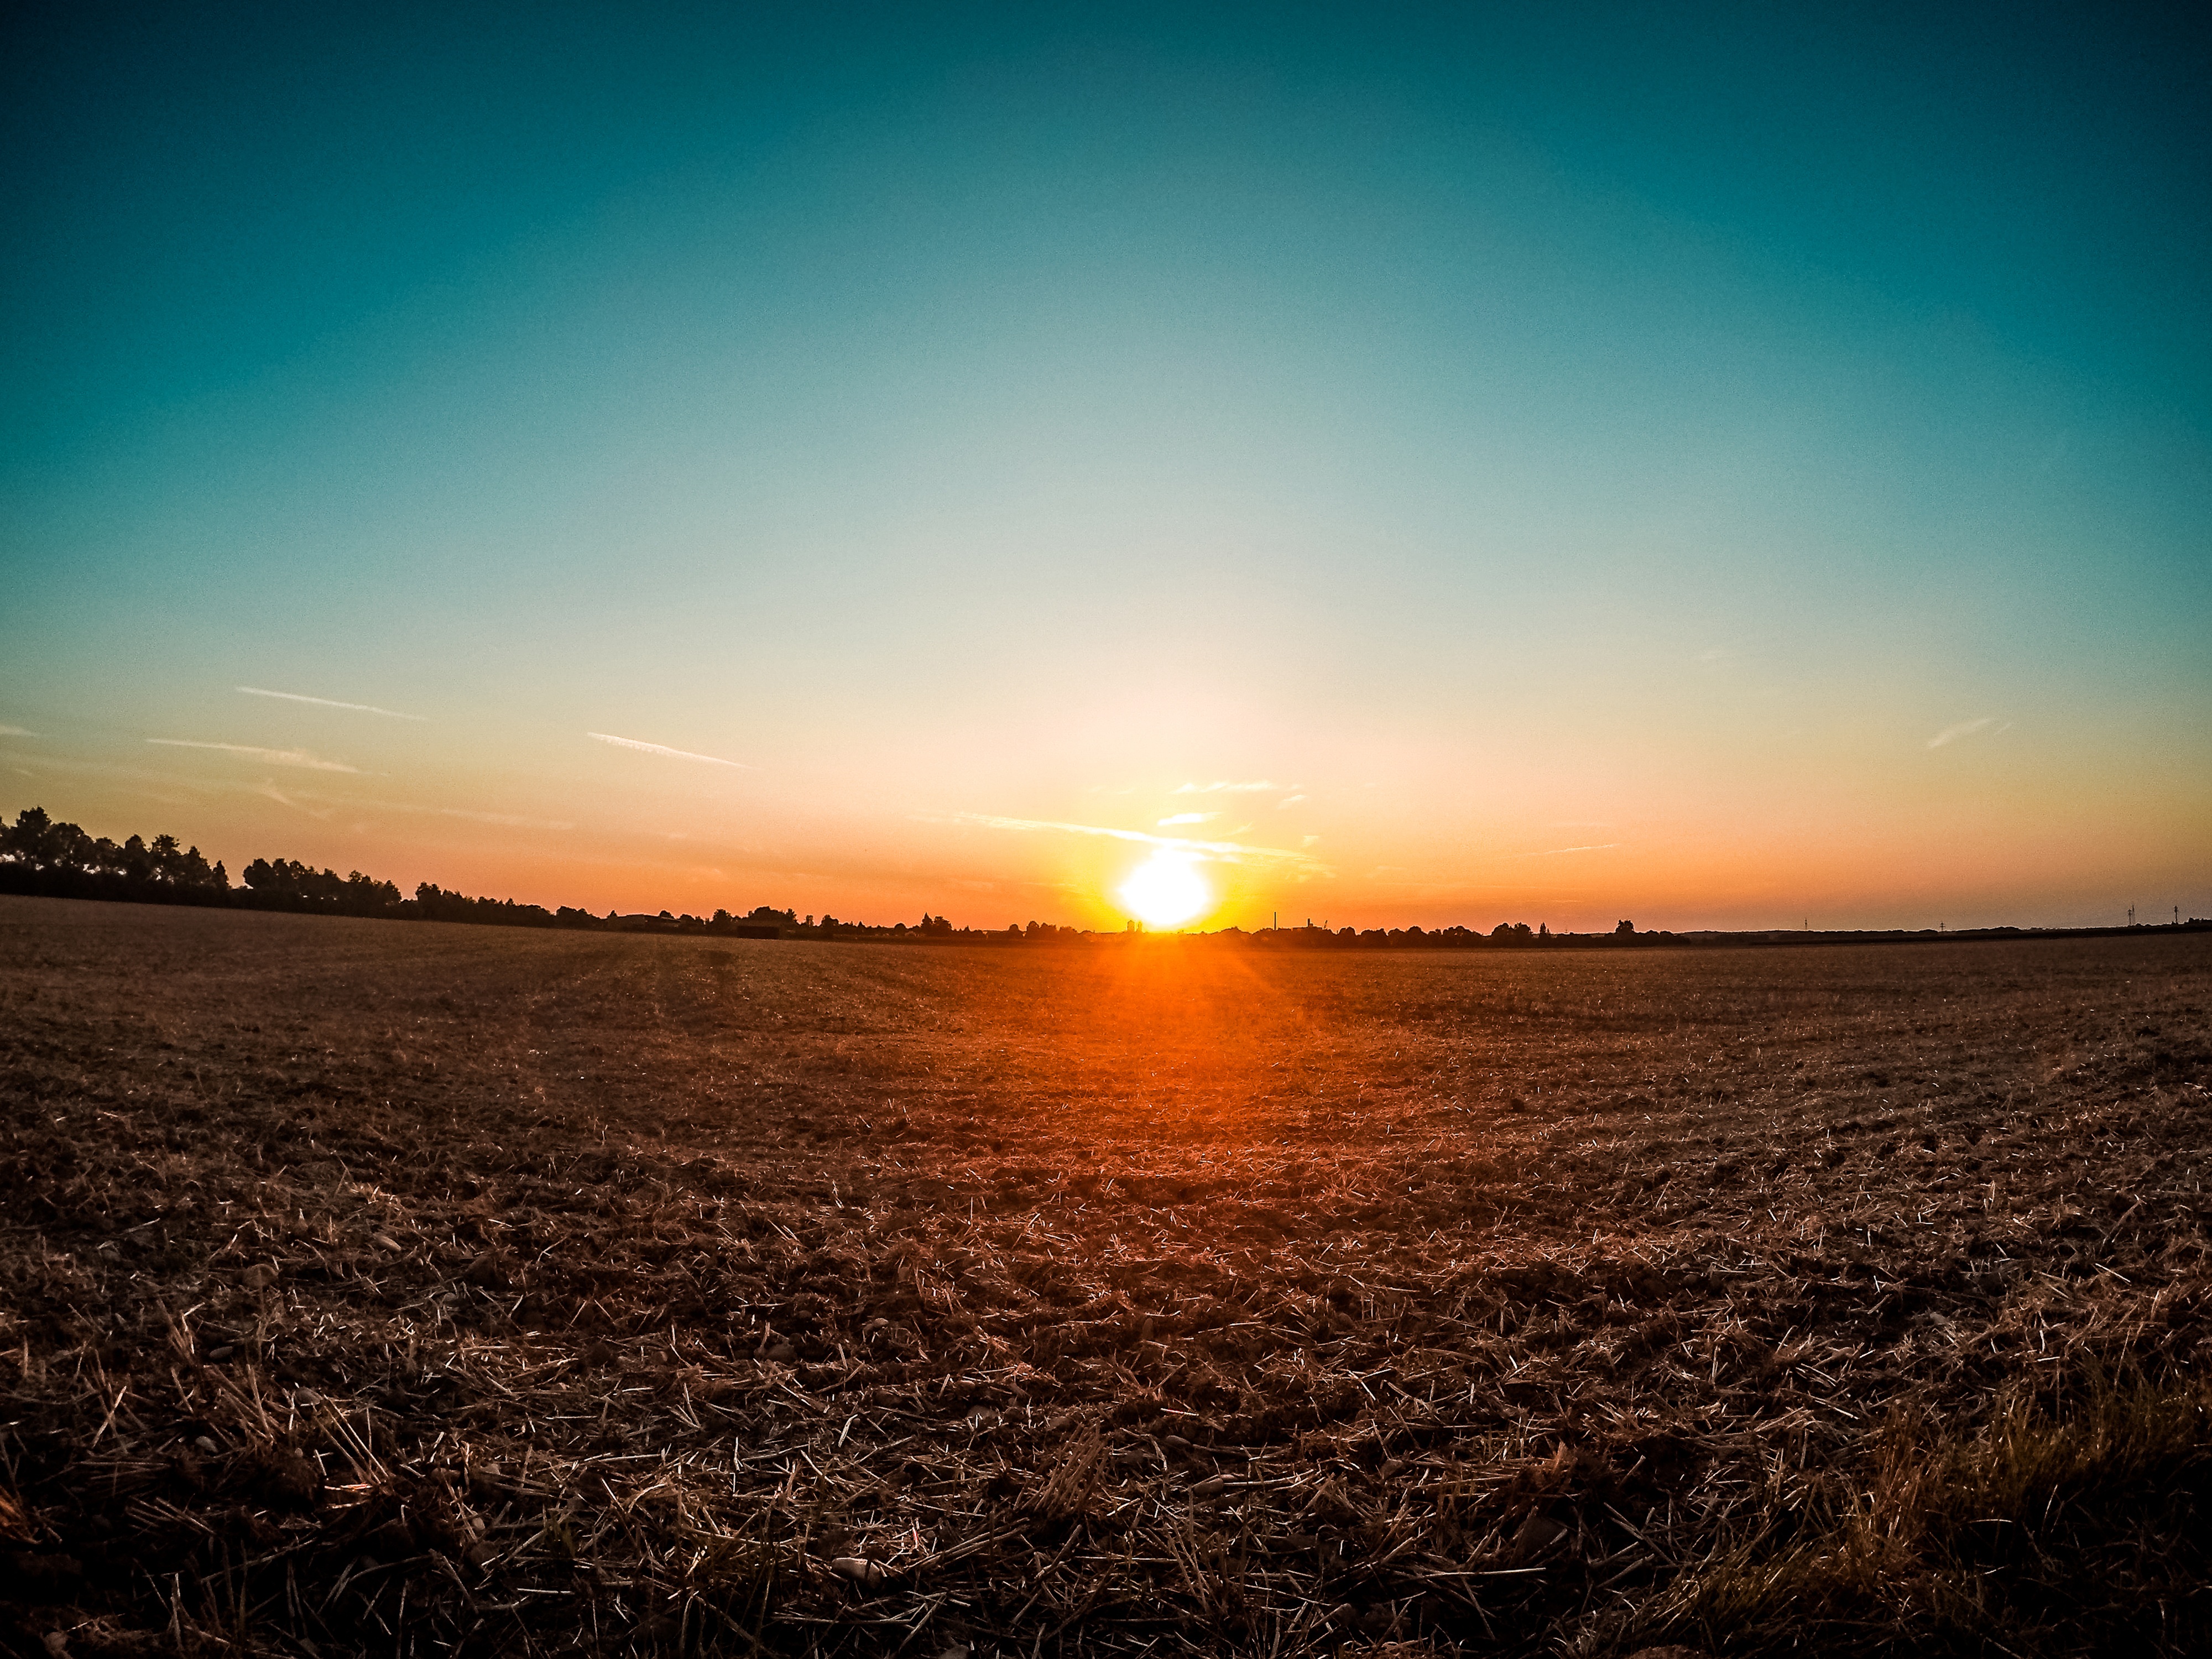
beach, landscape, sea, coast, nature, ocean, horizon, light, cloud, sky, sun, sunrise, sunset, field, sunlight, morning, wave, dawn, atmosphere, dusk, evening, rural, reflection, harvest, lighting, dramatic, abendstimmung, afterglow, evening sky, arable, astronomical object